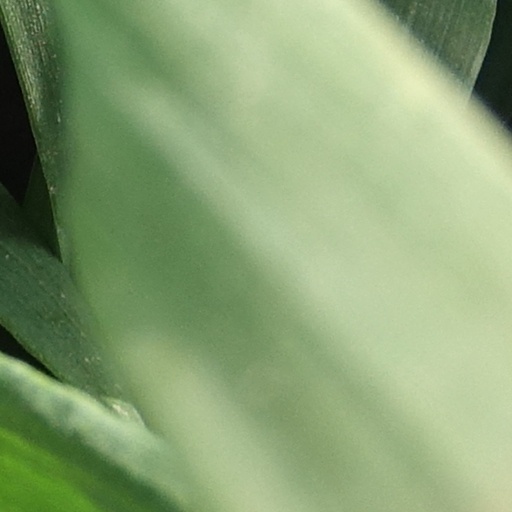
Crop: wheat